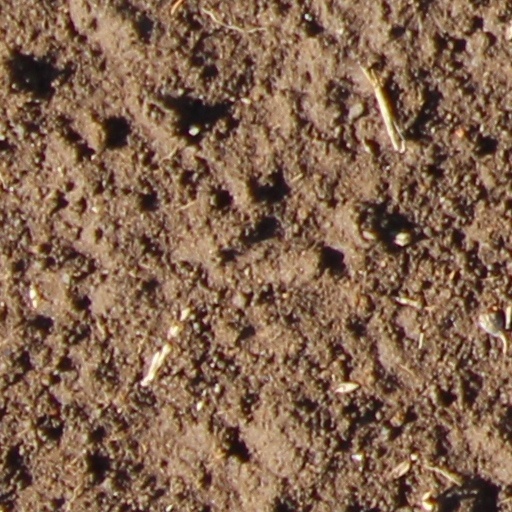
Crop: wheat